Suliman al-Reshoudi

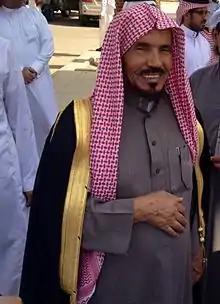
al-Reshoudi in 2012

Judge Suliman Ibrahim al-Reshoudi (also spelled "Suleiman al-Rushoodi", "Suliaman al-Rashudi", born ) is a Saudi Arabian human rights lawyer and pro-democracy activist. He was imprisoned in the 1990s, and again from 2007 until his release on humanitarian grounds on 23 June 2011 at the age of 74–75. In November 2011, he was convicted of "breaking allegiance with the King" and possessing literature by Madawi al-Rasheed and sentenced to 15 years' imprisonment followed by a 15-year travel ban. , his conviction was pending appeal at the Specialized Criminal Court.